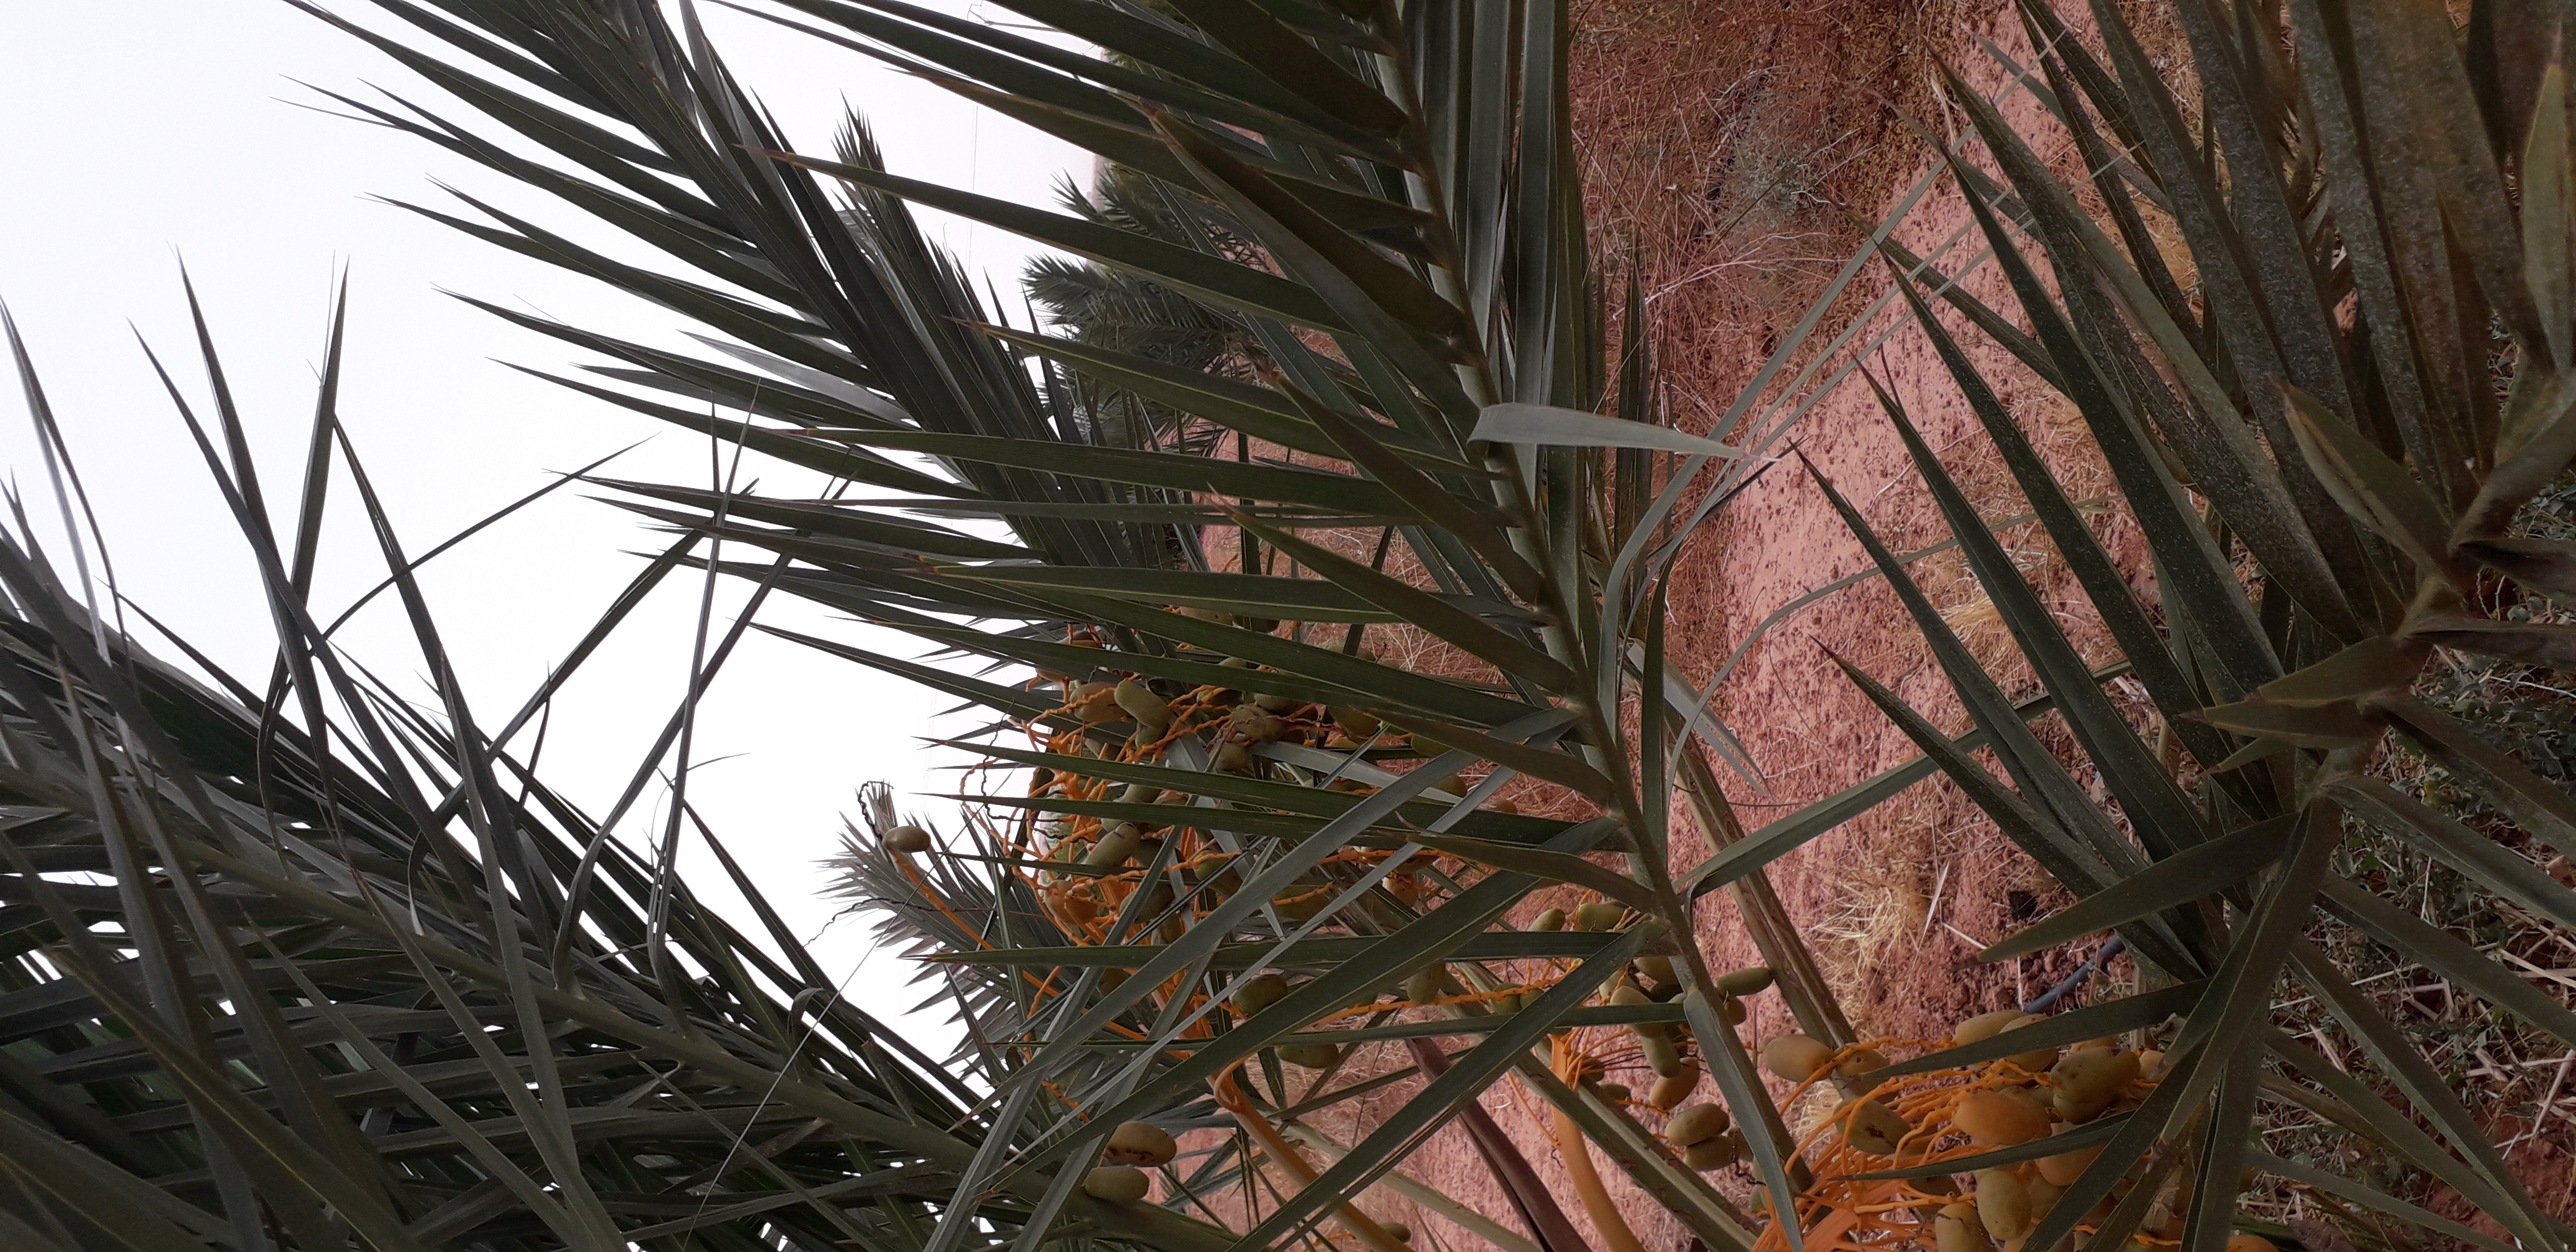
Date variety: Boumajhoul